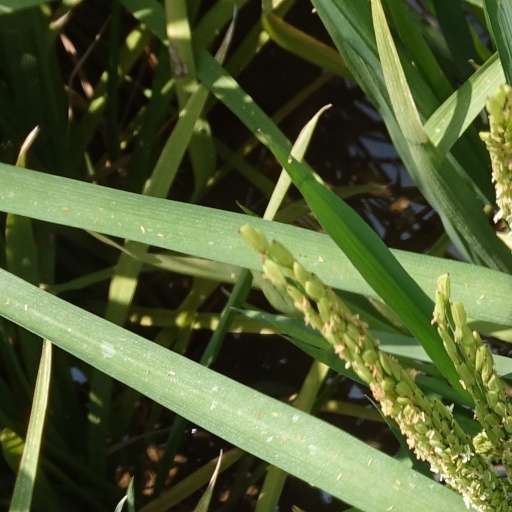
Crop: rice